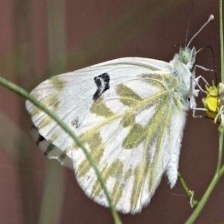
Species: BECKERS WHITE
Butterfly family (ImageNet category): cabbage_butterfly